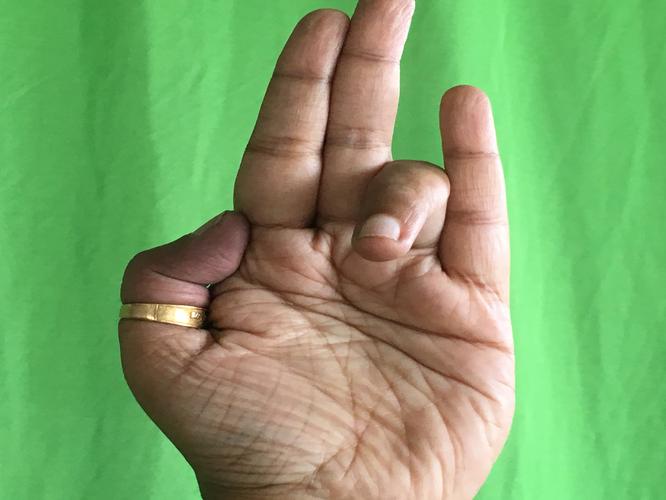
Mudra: Tripathaka
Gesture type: single_hand